Polish arms sales to Republican Spain

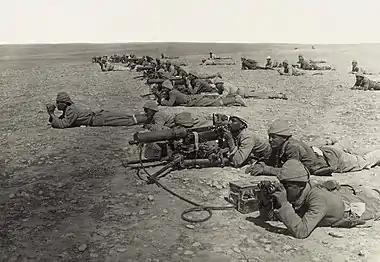
Maxim-Spandau HMG in Turkish service

The entire order-to-cash process has not been fully reconstructed and apart from contacts in July and August 1936, no other direct arms dealings between two countries are identified. From September 1936 onwards all contacts were executed via intermediaries. It is not clear which unit of the Spanish republican administration or who personally was co-ordinating the process, though it seems the embassy in Paris was heavily involved. None of the sources consulted clarifies the mechanics of financial settlements between the Spanish government and the companies acting as brokers, especially whether payments were made in advance or on delivery. The brokers were usually established international arms traders: Handelmaatschappij S. Gokkes (Netherlands), Etablissements Alexandre Klaguine, Etablissements Edgar Brandt (France), Edgar Grimard (Belgium), und Cie., Navigation Josef Veltjens KG, Matthias Rohde Frachtkontor (Germany) and other. Their partner in Poland was SEPEWE, and mostly its deputy director Kazimierz Zarębski; he operated with much autonomy, though the syndicate co-ordinated its dealings with the Polish military and the MFA. In case of the former the units which provided supervision were Section I (organization and logistics) and Section II (intelligence and counter-intelligence) of the General Staff. In case of the latter because of sensitive nature of the deal at times deputy minister or even the minister of foreign affairs Józef Beck intervened personally. Payments were usually made to SEPEWE accounts via established French banks. Some dealings were executed beyond SEPEWE with smaller Polish traders, e.g. a London-based entrepreneur Stefan Czarnecki set up Towarzystwo dla Handlu i Przemysłu Surowcowego and even became the honorary consul of Nicaragua, a move which facilitated his arms trade with both the Nationalists and the Republicans. However, he traded mostly in Czechoslovak and Austrian weapons and his trade volume was insignificant compared to this of SEPEWE.